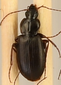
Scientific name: Calathus advena
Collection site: Rocky Mountains NEON (RMNP), plot RMNP_014